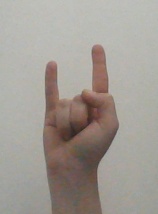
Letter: la